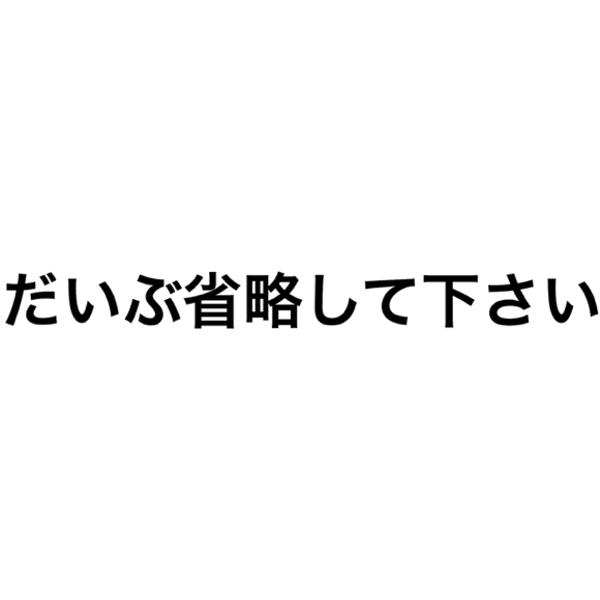
回答: はじまい